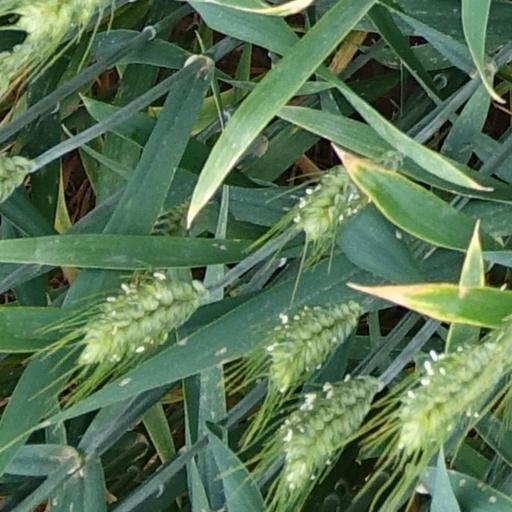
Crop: wheat